John Abbott (actor)

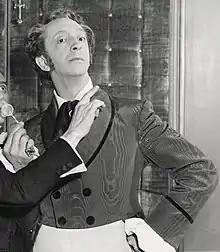
Abbott in "The Woman in White" (1948)

John Albert Chamberlain Kefford (5 June 1905 – 24 May 1996) was an English actor professionally known as John Abbott. His memorable roles include the invalid Frederick Fairlie in the 1948 film "The Woman in White" and the pacifist Ayelborne in the "" episode "Errand of Mercy". He also played Sesmar in an episode of "Lost in Space", "The Dream Monster", in 1966. Abbott was known as a Shakespearean actor.